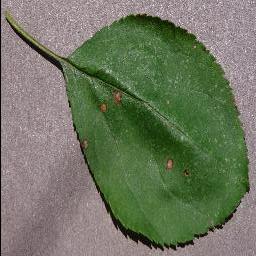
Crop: apple
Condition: black_rot